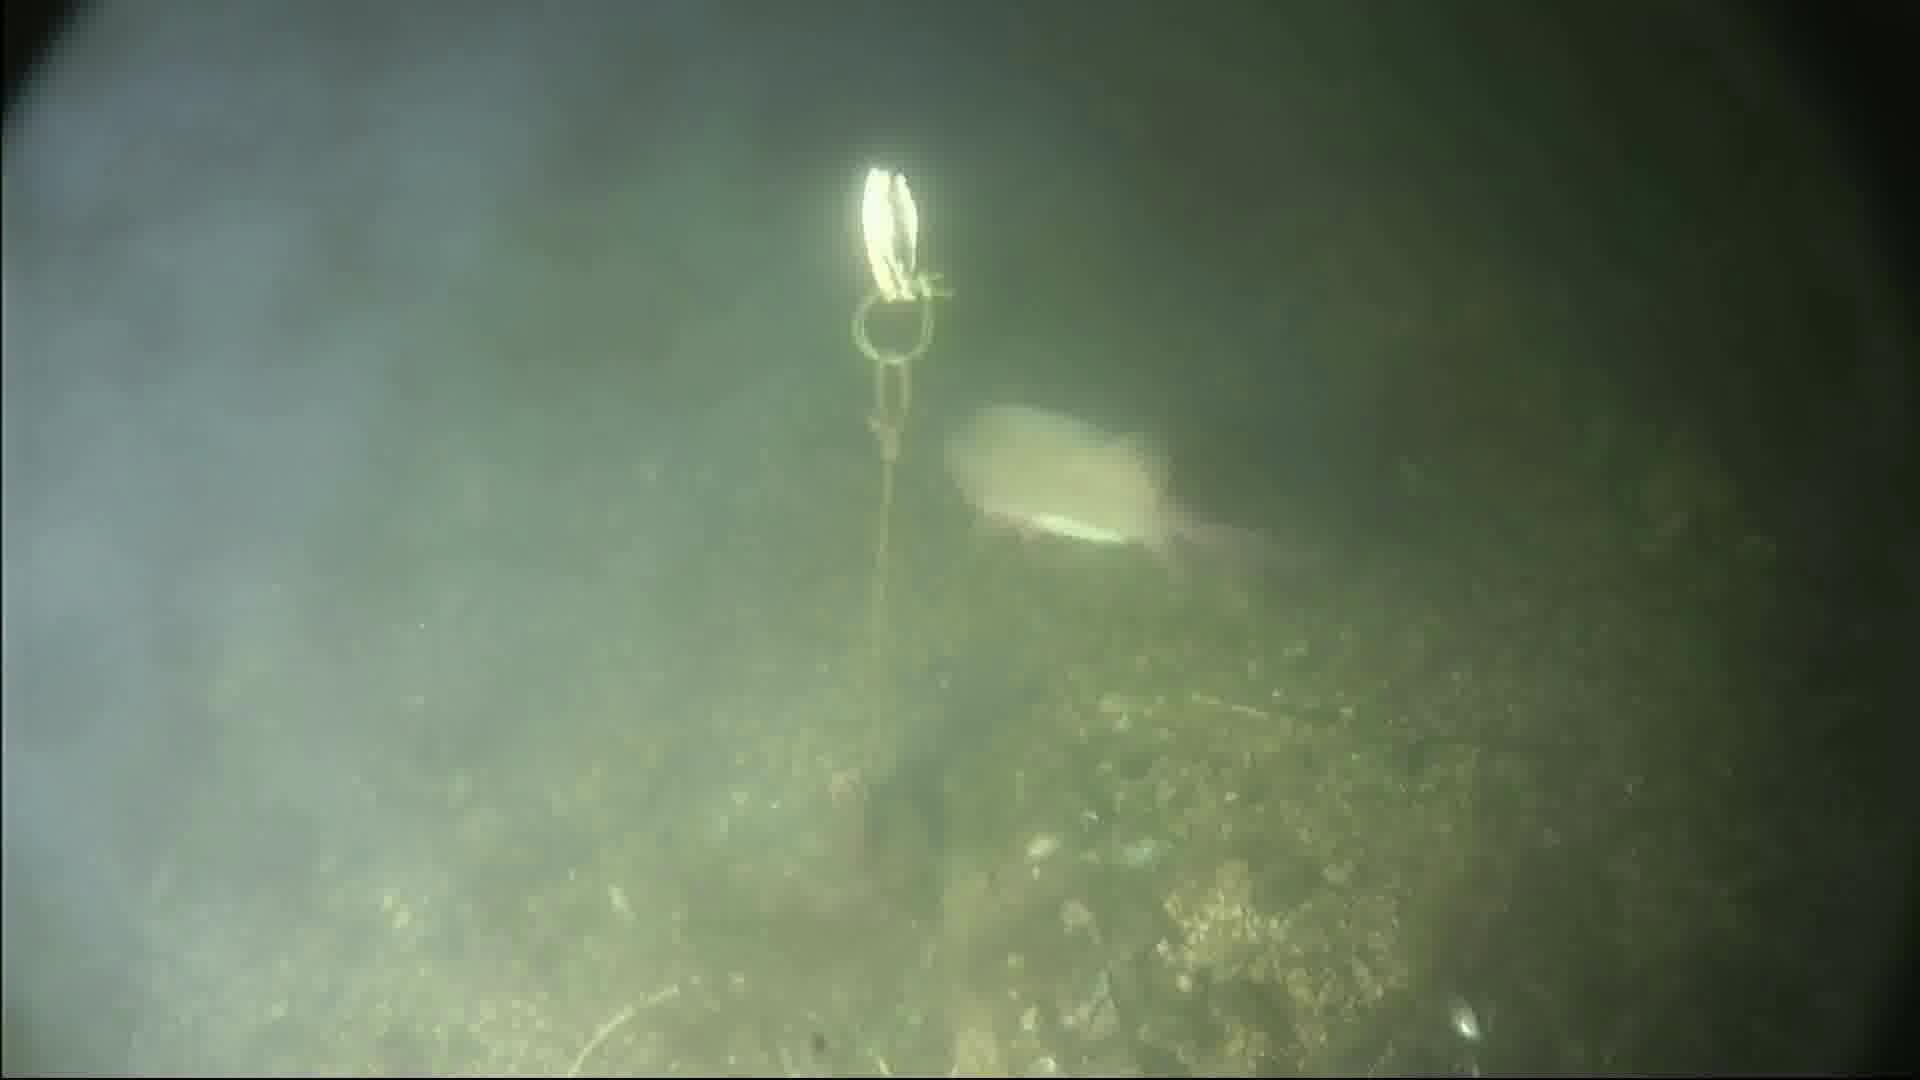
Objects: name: fish
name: crab